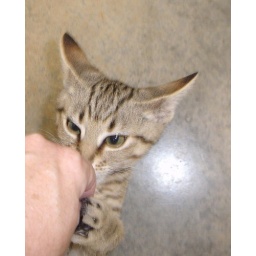
Feisty little monkey - playful, but friendly. She really likes being snuggled!Looking for a home in Huntsville, Alabama, USA.